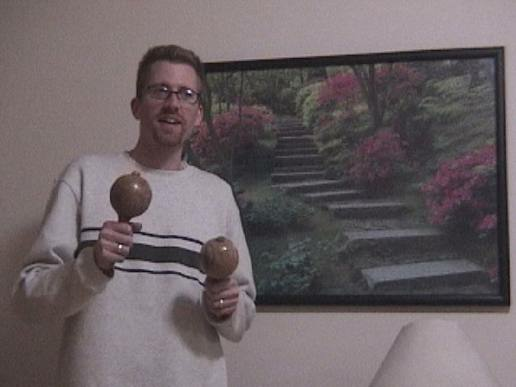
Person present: Yes